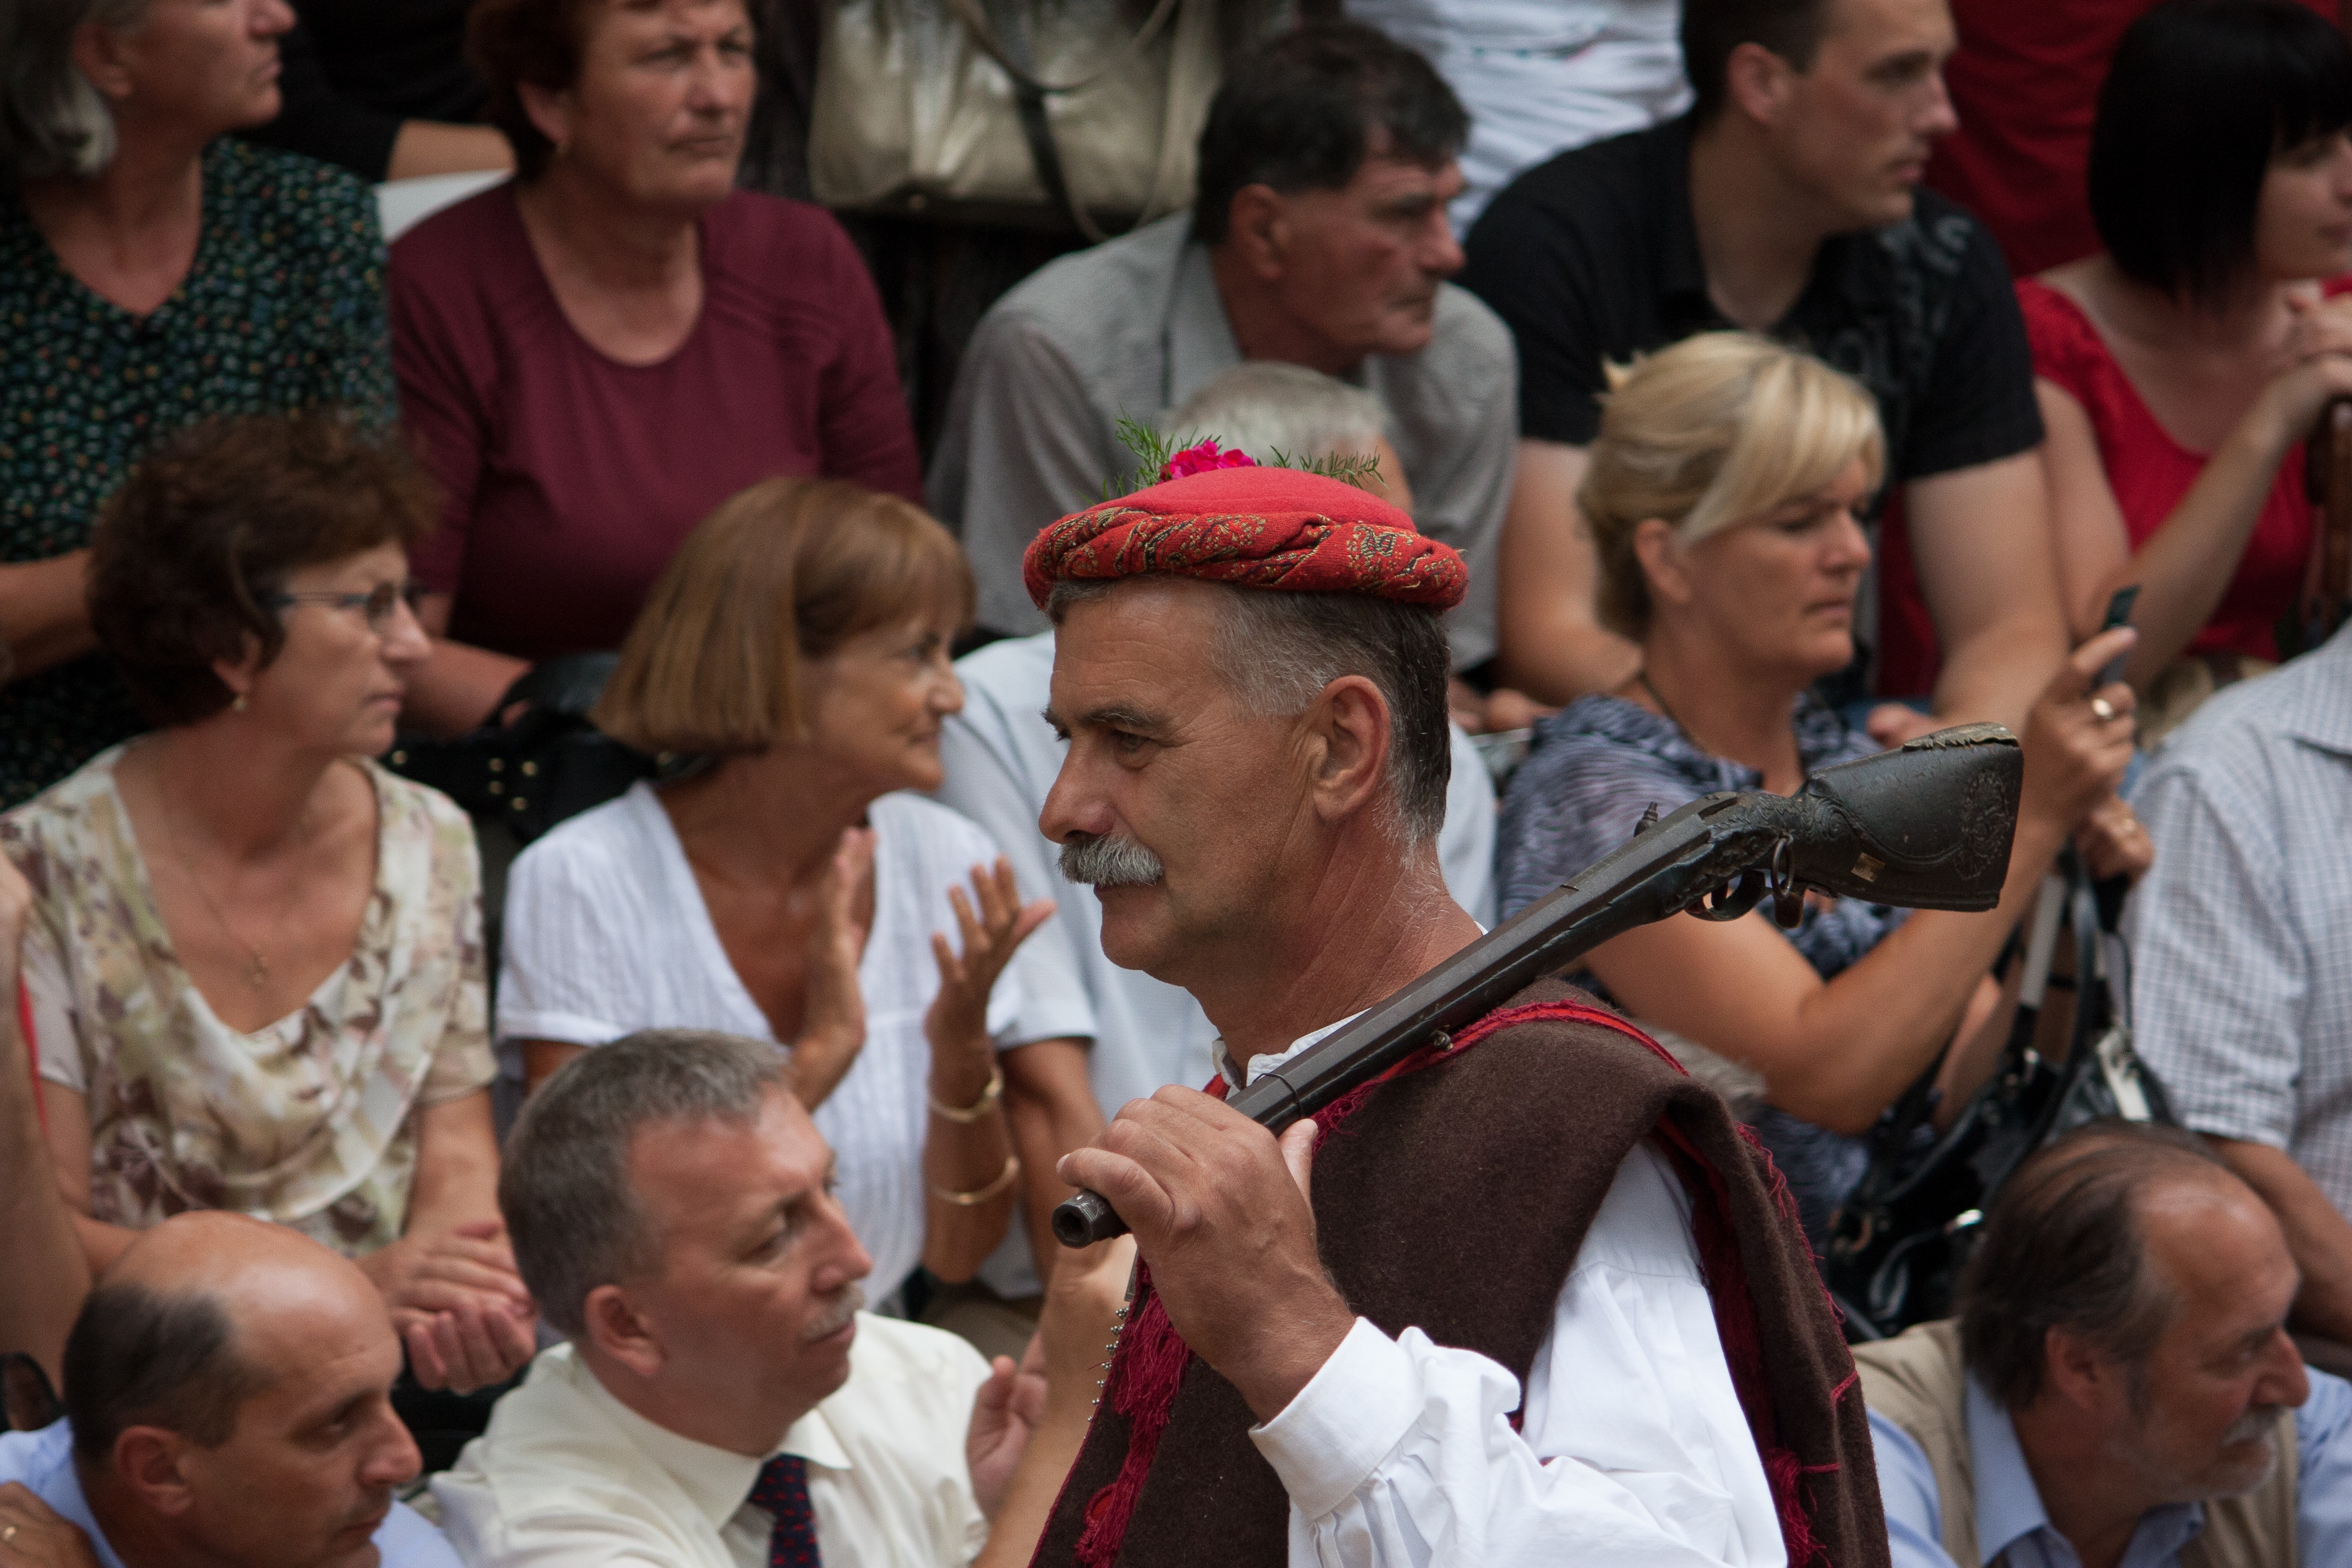
person, people, crowd, audience, musician, parade, croatia, gun, costume, dressed, participant, social group, sinjska alka, equestrian competition